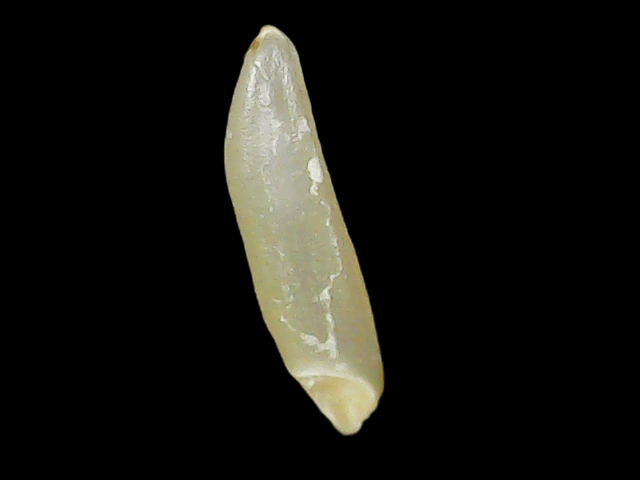
Rice variety: Binadhan25